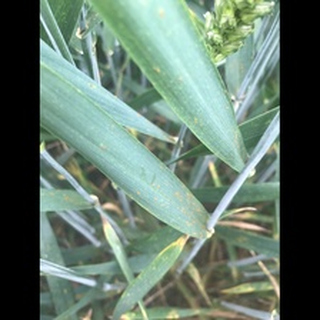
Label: wheat_brown_rust